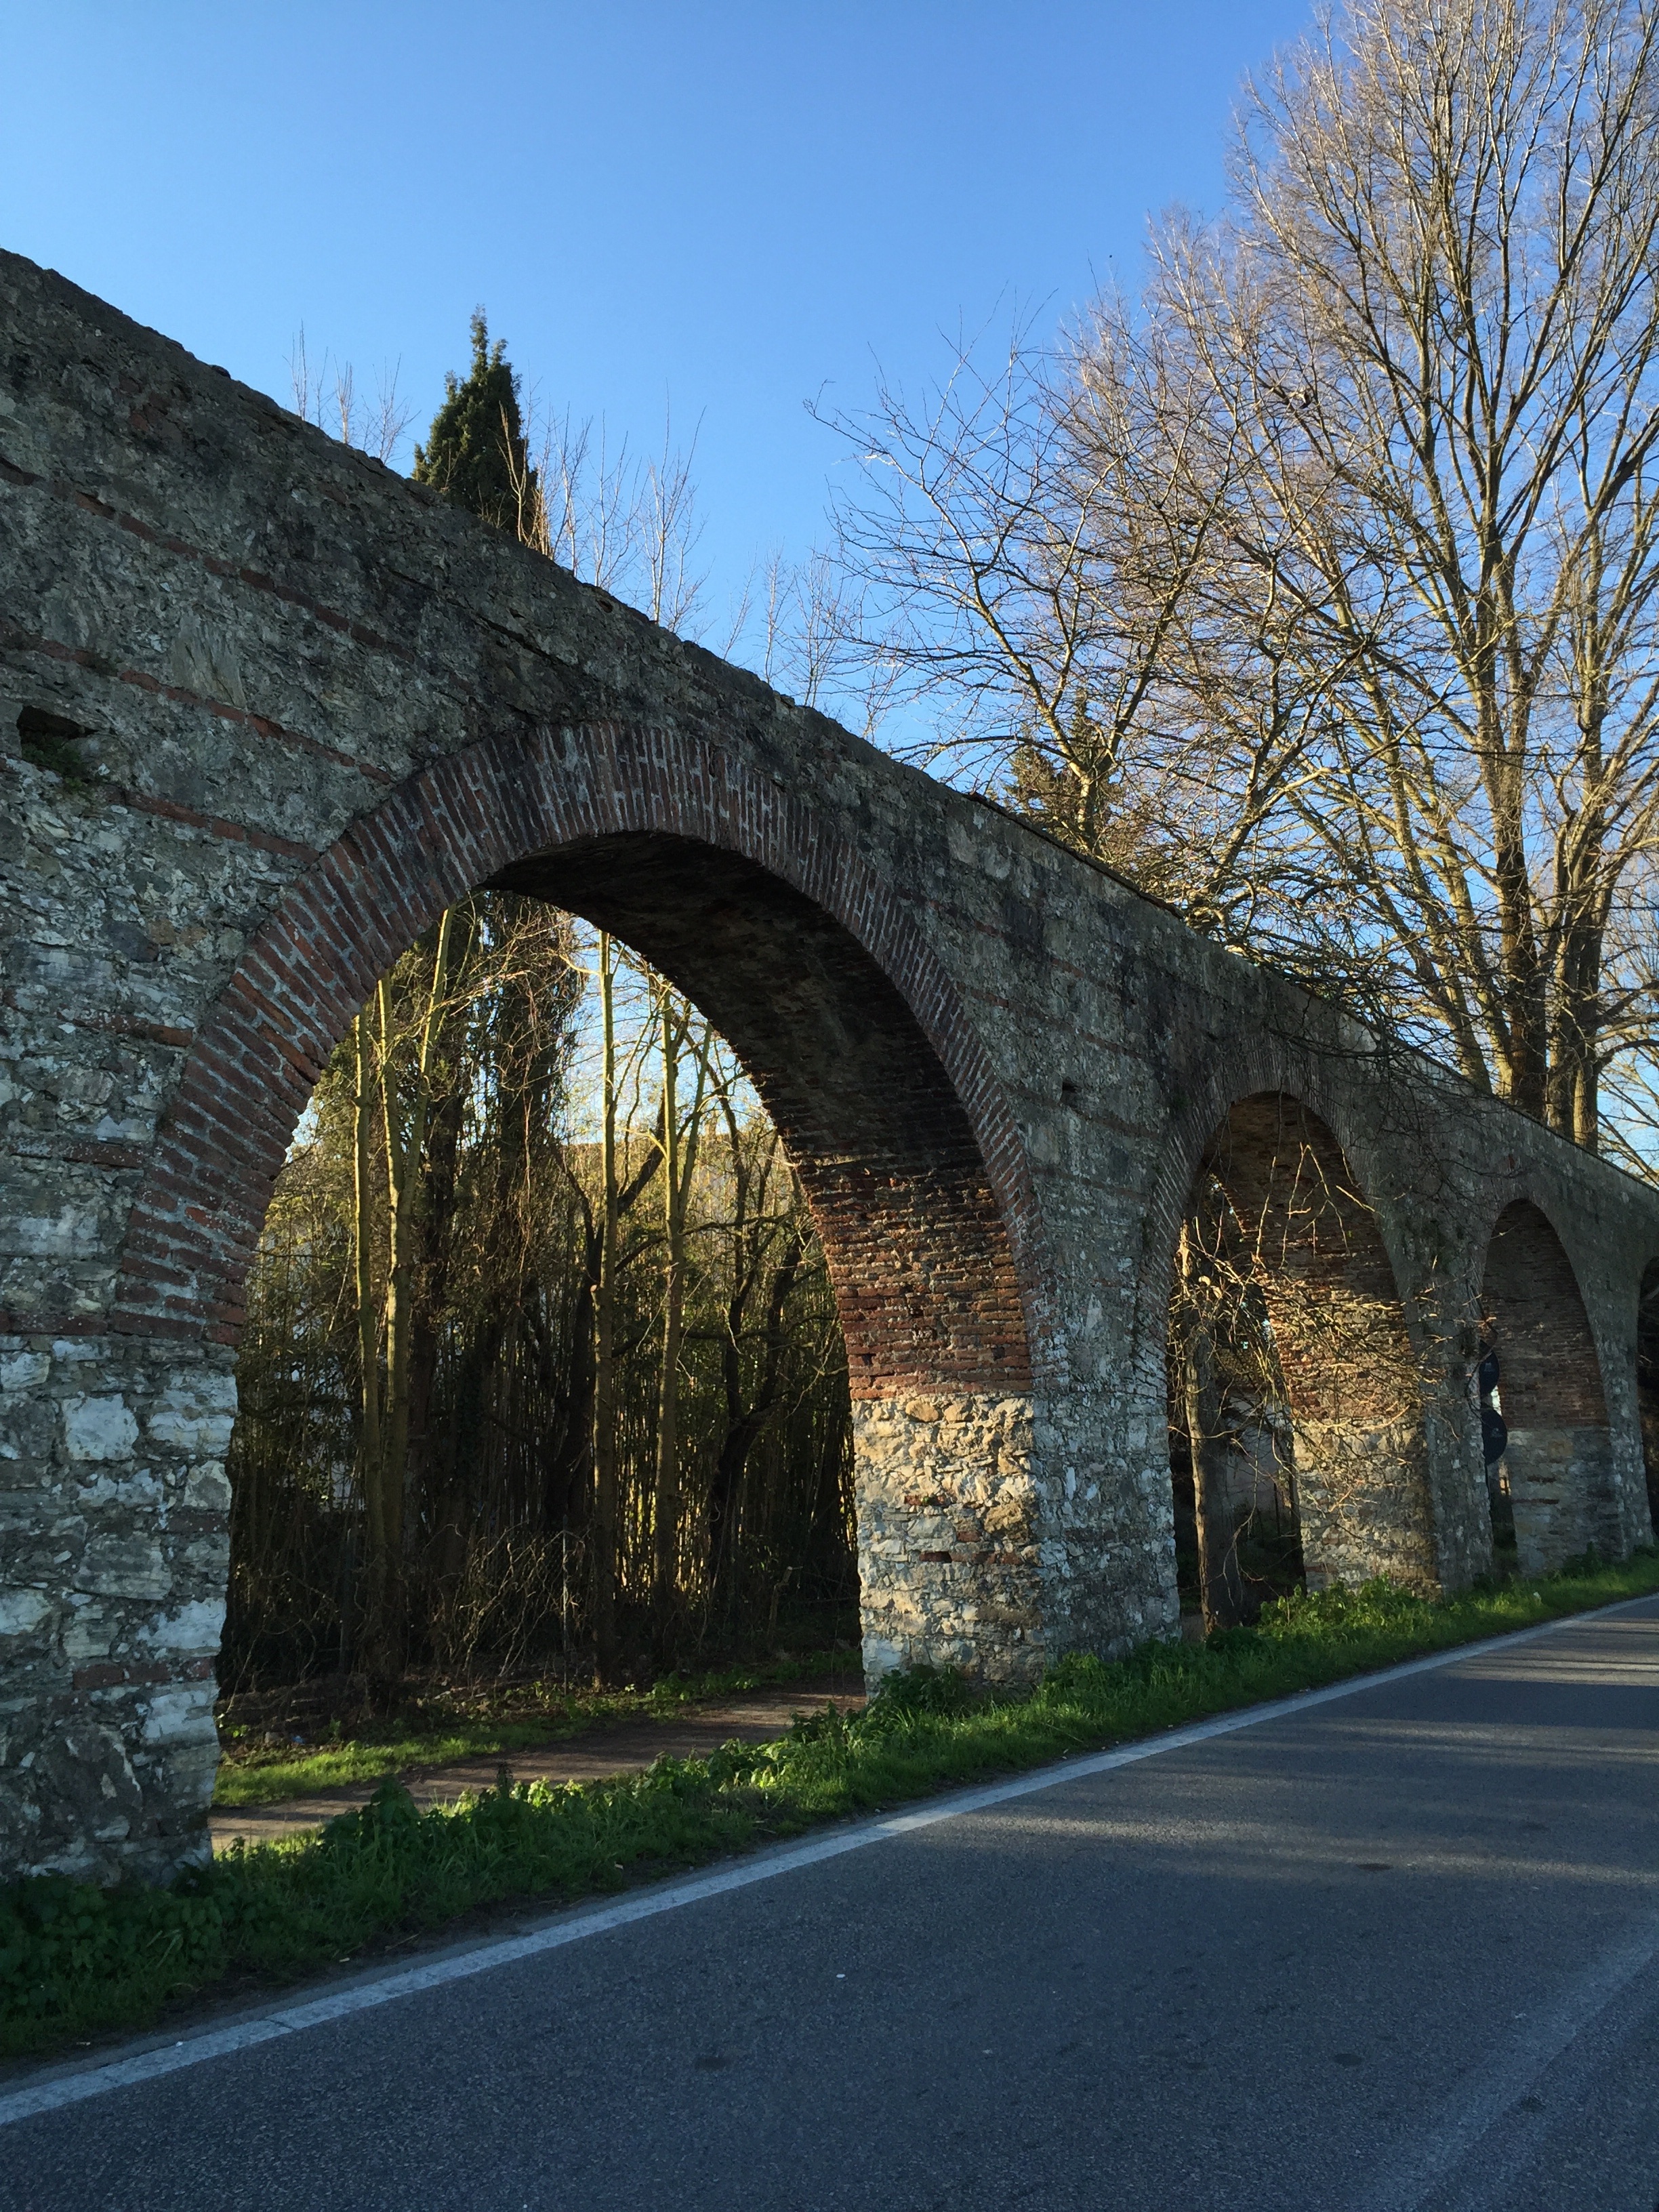
architecture, bridge, arch, landmark, tuscany, pisa, monastery, abbey, viaduct, middle ages, aqueduct, nonbuilding structure, conducted